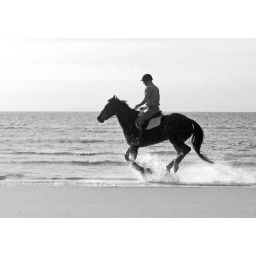
Sam enjoying the beach. - Taken by a girl on the beach